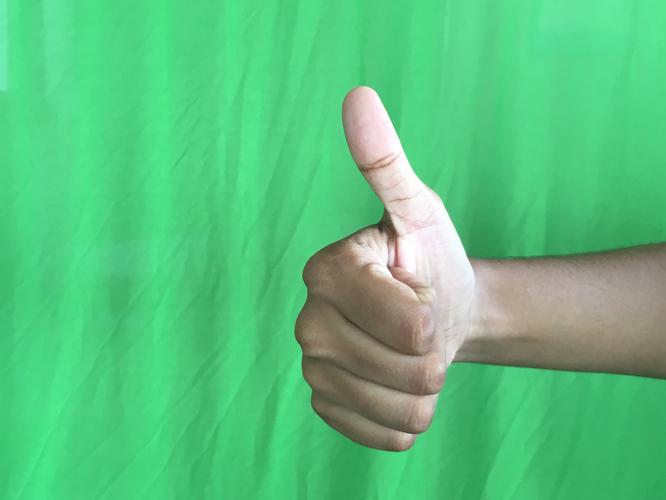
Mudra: Sikharam
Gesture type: single_hand